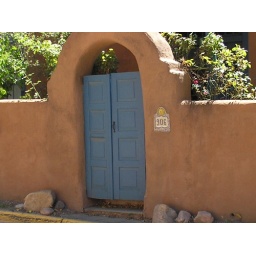
blue door in adobe wall, Santa Fe